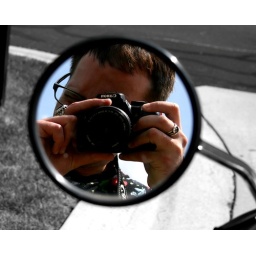
Me in the mirror of a honda motorcycle